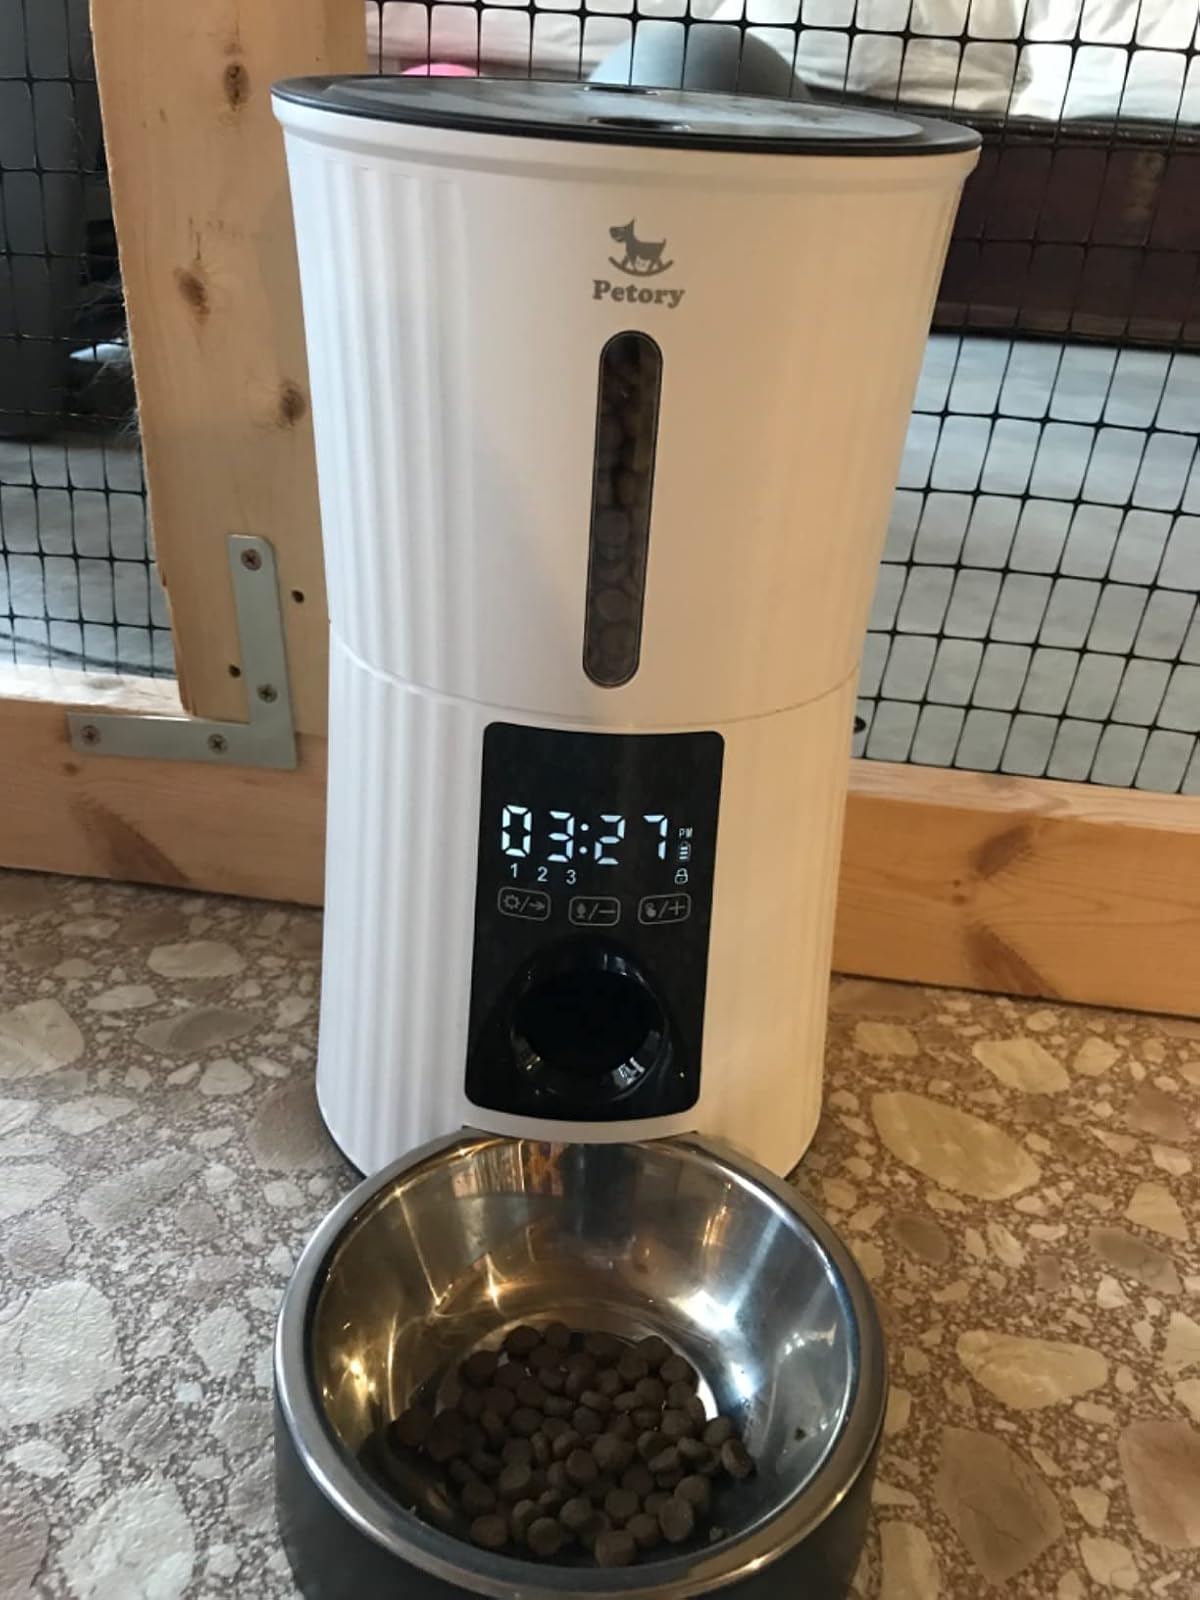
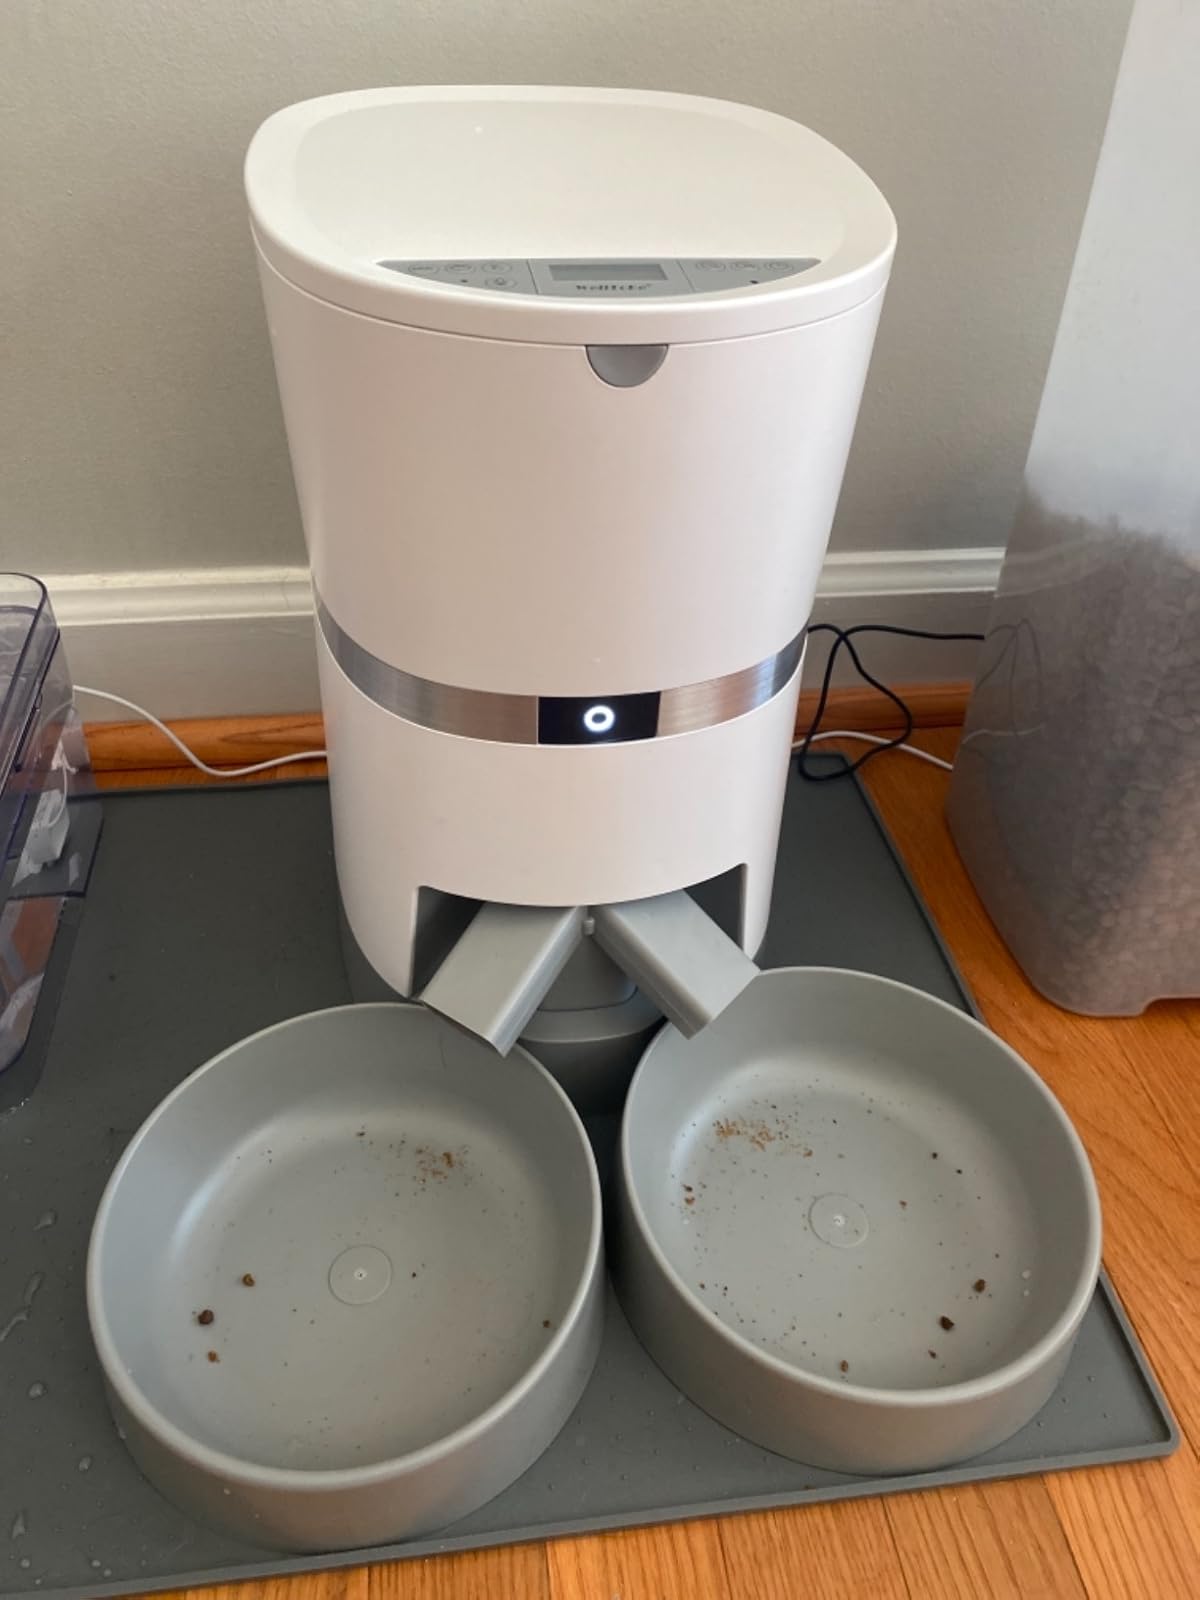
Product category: items_feeder
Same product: no